University College Dublin

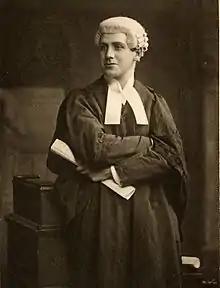
Tom Kettle, former Auditor of the Literary and Historical Society

The students' union in the college has been an active part of campaigns run by the National Union, USI, and has played a role in the life of the college since its foundation in 1974.